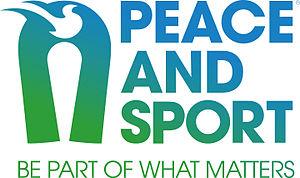
En logo peace and sport
Peace and sport, « L'Organisation pour la paix par le sport » est une organisation internationale neutre et indépendante, basée en Principauté de Monaco et placée sous le haut patronage du souverain monégasque Albert II de Monaco. Elle a été créée par le médaillé olympique et champion du monde de pentathlon moderne Joël Bouzou en 2007.